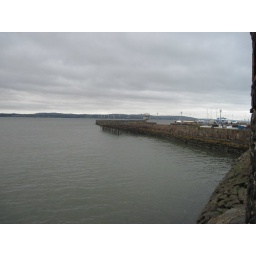
Tuesday, April 5 in Northern Ireland. County Antrim, Bushmill's Distillery, the Giant's Causeway and the coast of Northern Ireland by bus